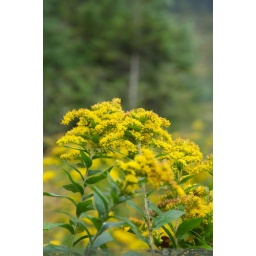
yellow flower in the wildness